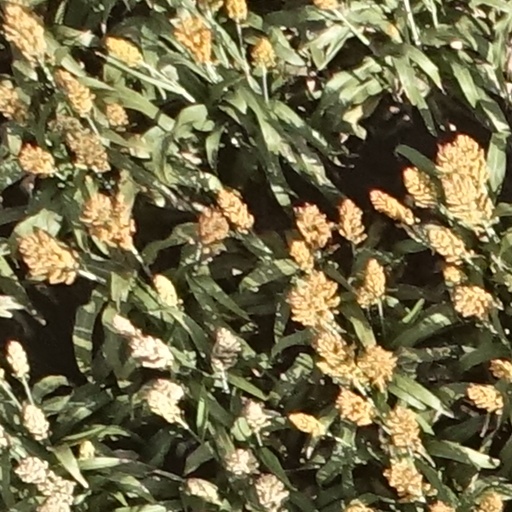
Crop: sorghum